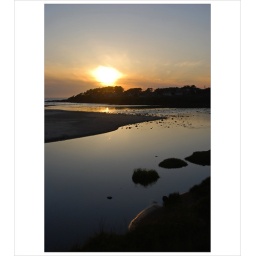
Sunset view through the window of our sleeping room in The Ocean Cove Inn at Yachats (Oregon)